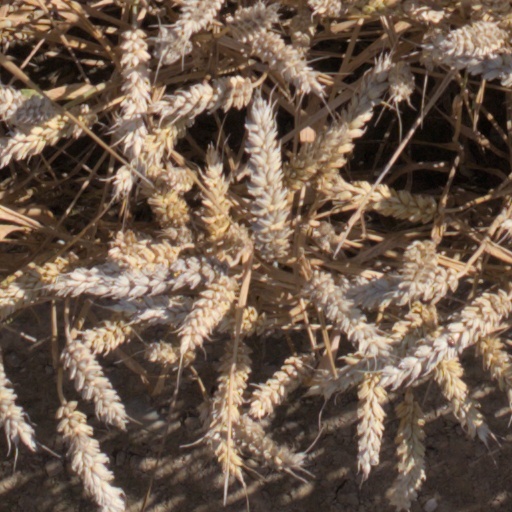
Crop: wheat